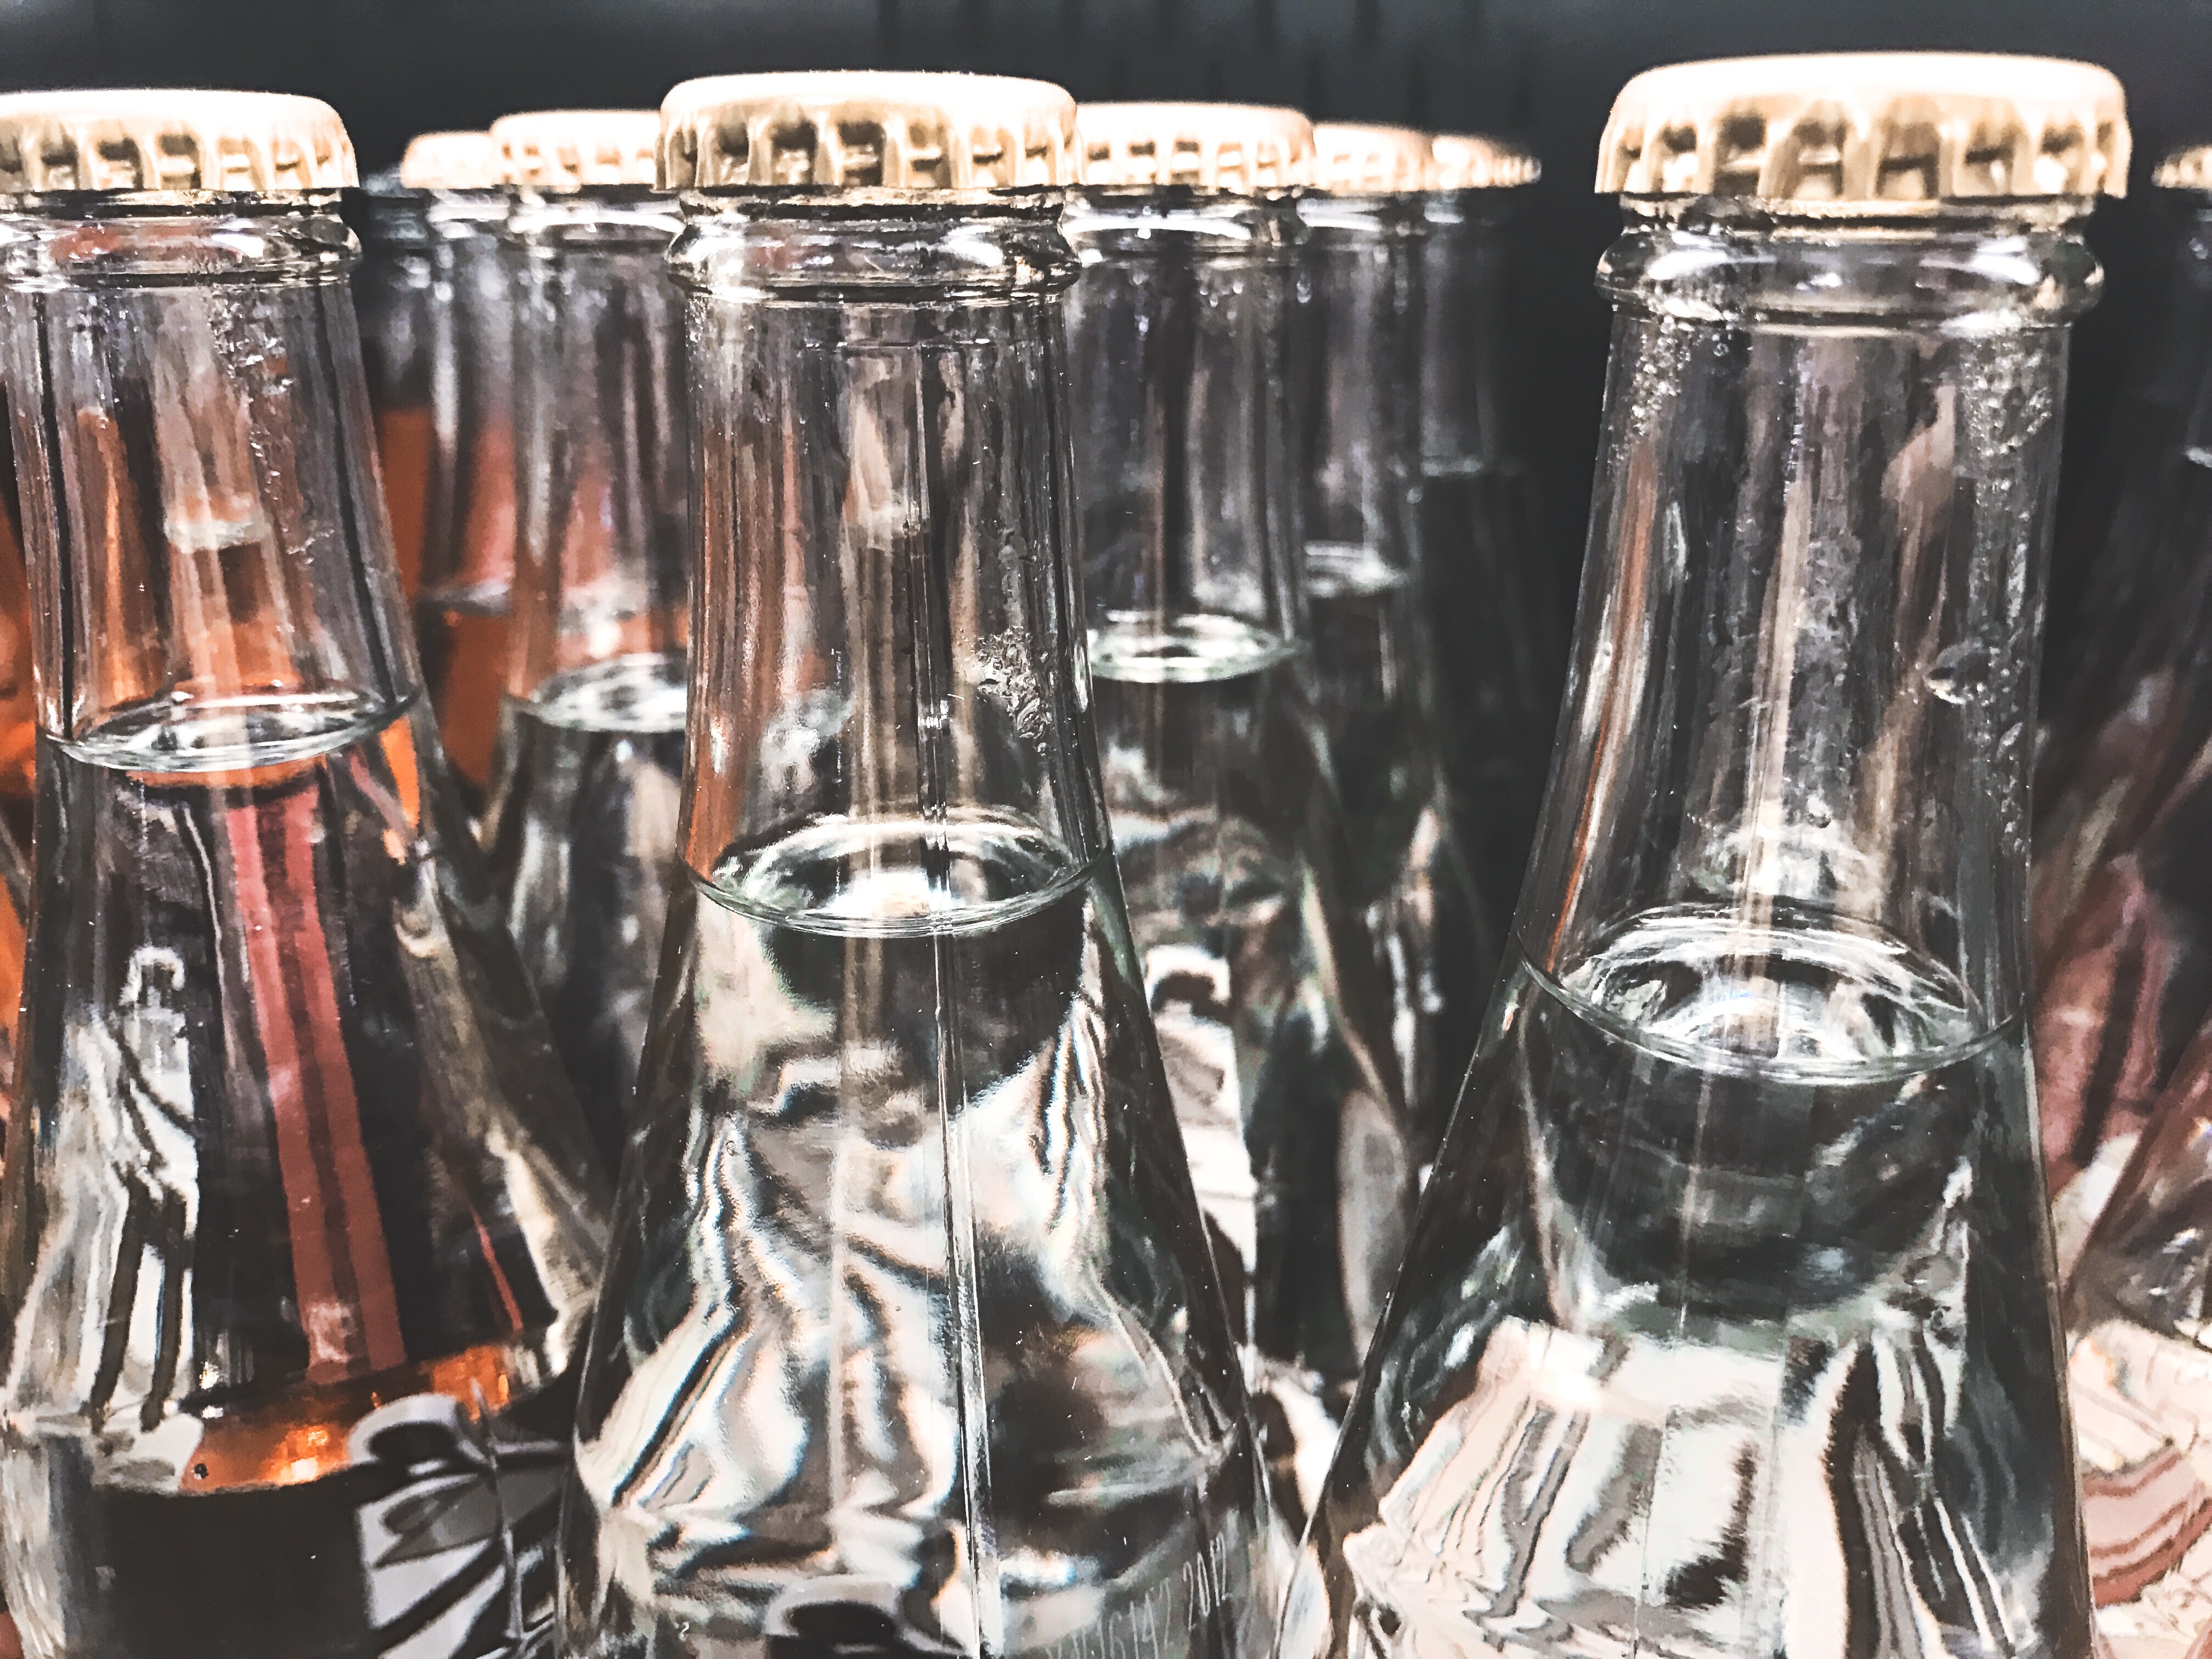
drink, drum, musical instrument, skin head percussion instrument, pint us